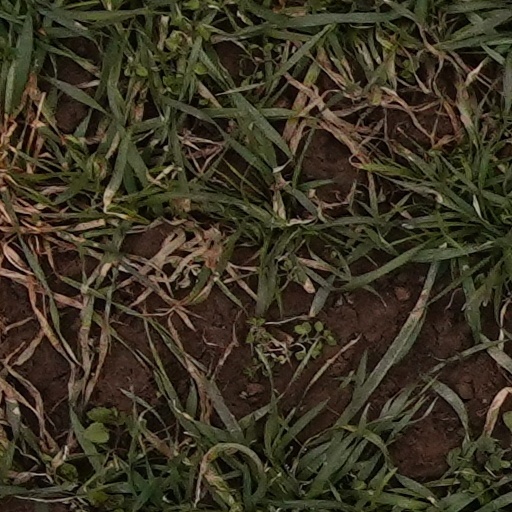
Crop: wheat